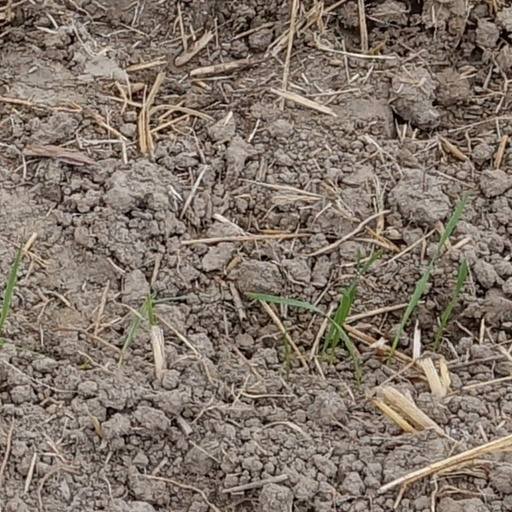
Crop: wheat